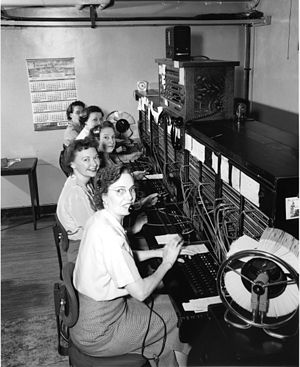
Telefonistinde
Telefonistinder i 1952
En telefonistinde eller telefonist er en person som bemander og betjener en omstilling eller tidligere en manuel telefoncentral. Fra begyndelsen og under mange år et udpræget kvindeligt erhverv verden over trods sit tekniske præg, men fra 1980'erne og frem til også et mandligt erhverv. Under telefonhistoriens første halvdel var telefonister nødvendige for al type telefontrafik: samtlige samtaler blev koblet af lokale-, rigs- eller udlandstelefonister. Efter automatiseringen begrænsedes antallet af telefonister i det almindelige offentlige net, men telefonister forekommer fortsat i stor udstrækning på virksomheder og institutioner.